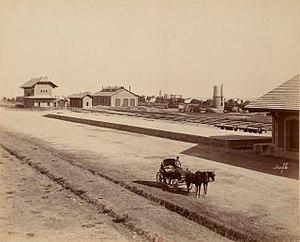
Gare de Beyrouth (vue d'ensemble)
L'histoire du Liban couvre la période de la république moderne du Liban, ses précurseurs mais aussi l'histoire millénaire de l'ensemble de la région couverte aujourd'hui par l'État moderne.